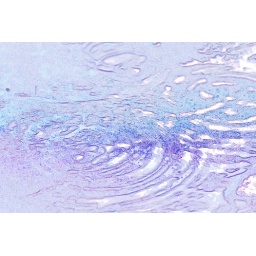
Raindrops falling onto the white plastic table in the garden.